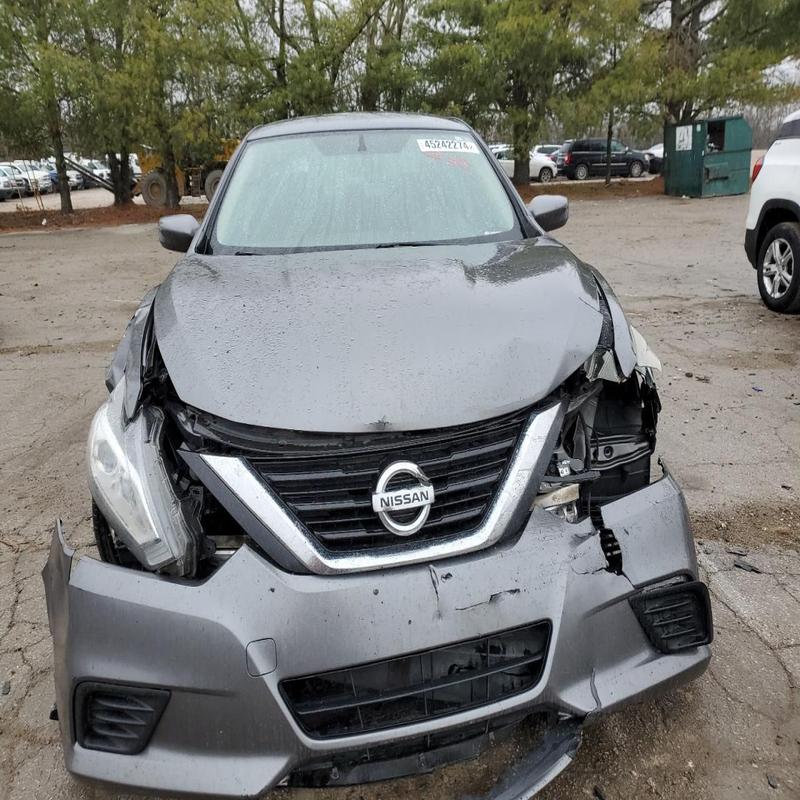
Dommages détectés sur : plaque d'immatriculation avant, pare-choc avant, feu avant droit, feu avant gauche, capot, aile avant droite, aile avant gauche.
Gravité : majeur